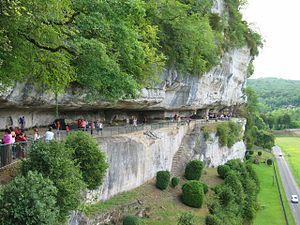
La Roque Saint-Christophe est un escarpement calcaire long d'un kilomètre et haut de soixante mètres. Elle est située sur la commune de Peyzac-le-Moustier près de la ville des Eyzies dans le département de la Dordogne.
Le label Grand Site de France est un label décerné par le ministère de la Transition écologique et solidaire, qui vise à promouvoir la bonne conservation et la mise en valeur des sites naturels classés français de grande notoriété et de très forte fréquentation. Cette réglementation est intégrée dans le Code de l’environnement depuis la loi Grenelle 2 du 12 juillet 2010 portant engagement national pour l'environnement.
La vallée de la Vézère est une vallée située dans le département de la Dordogne en Périgord noir, dans la région Nouvelle-Aquitaine en France.